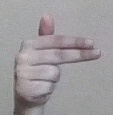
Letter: ghain